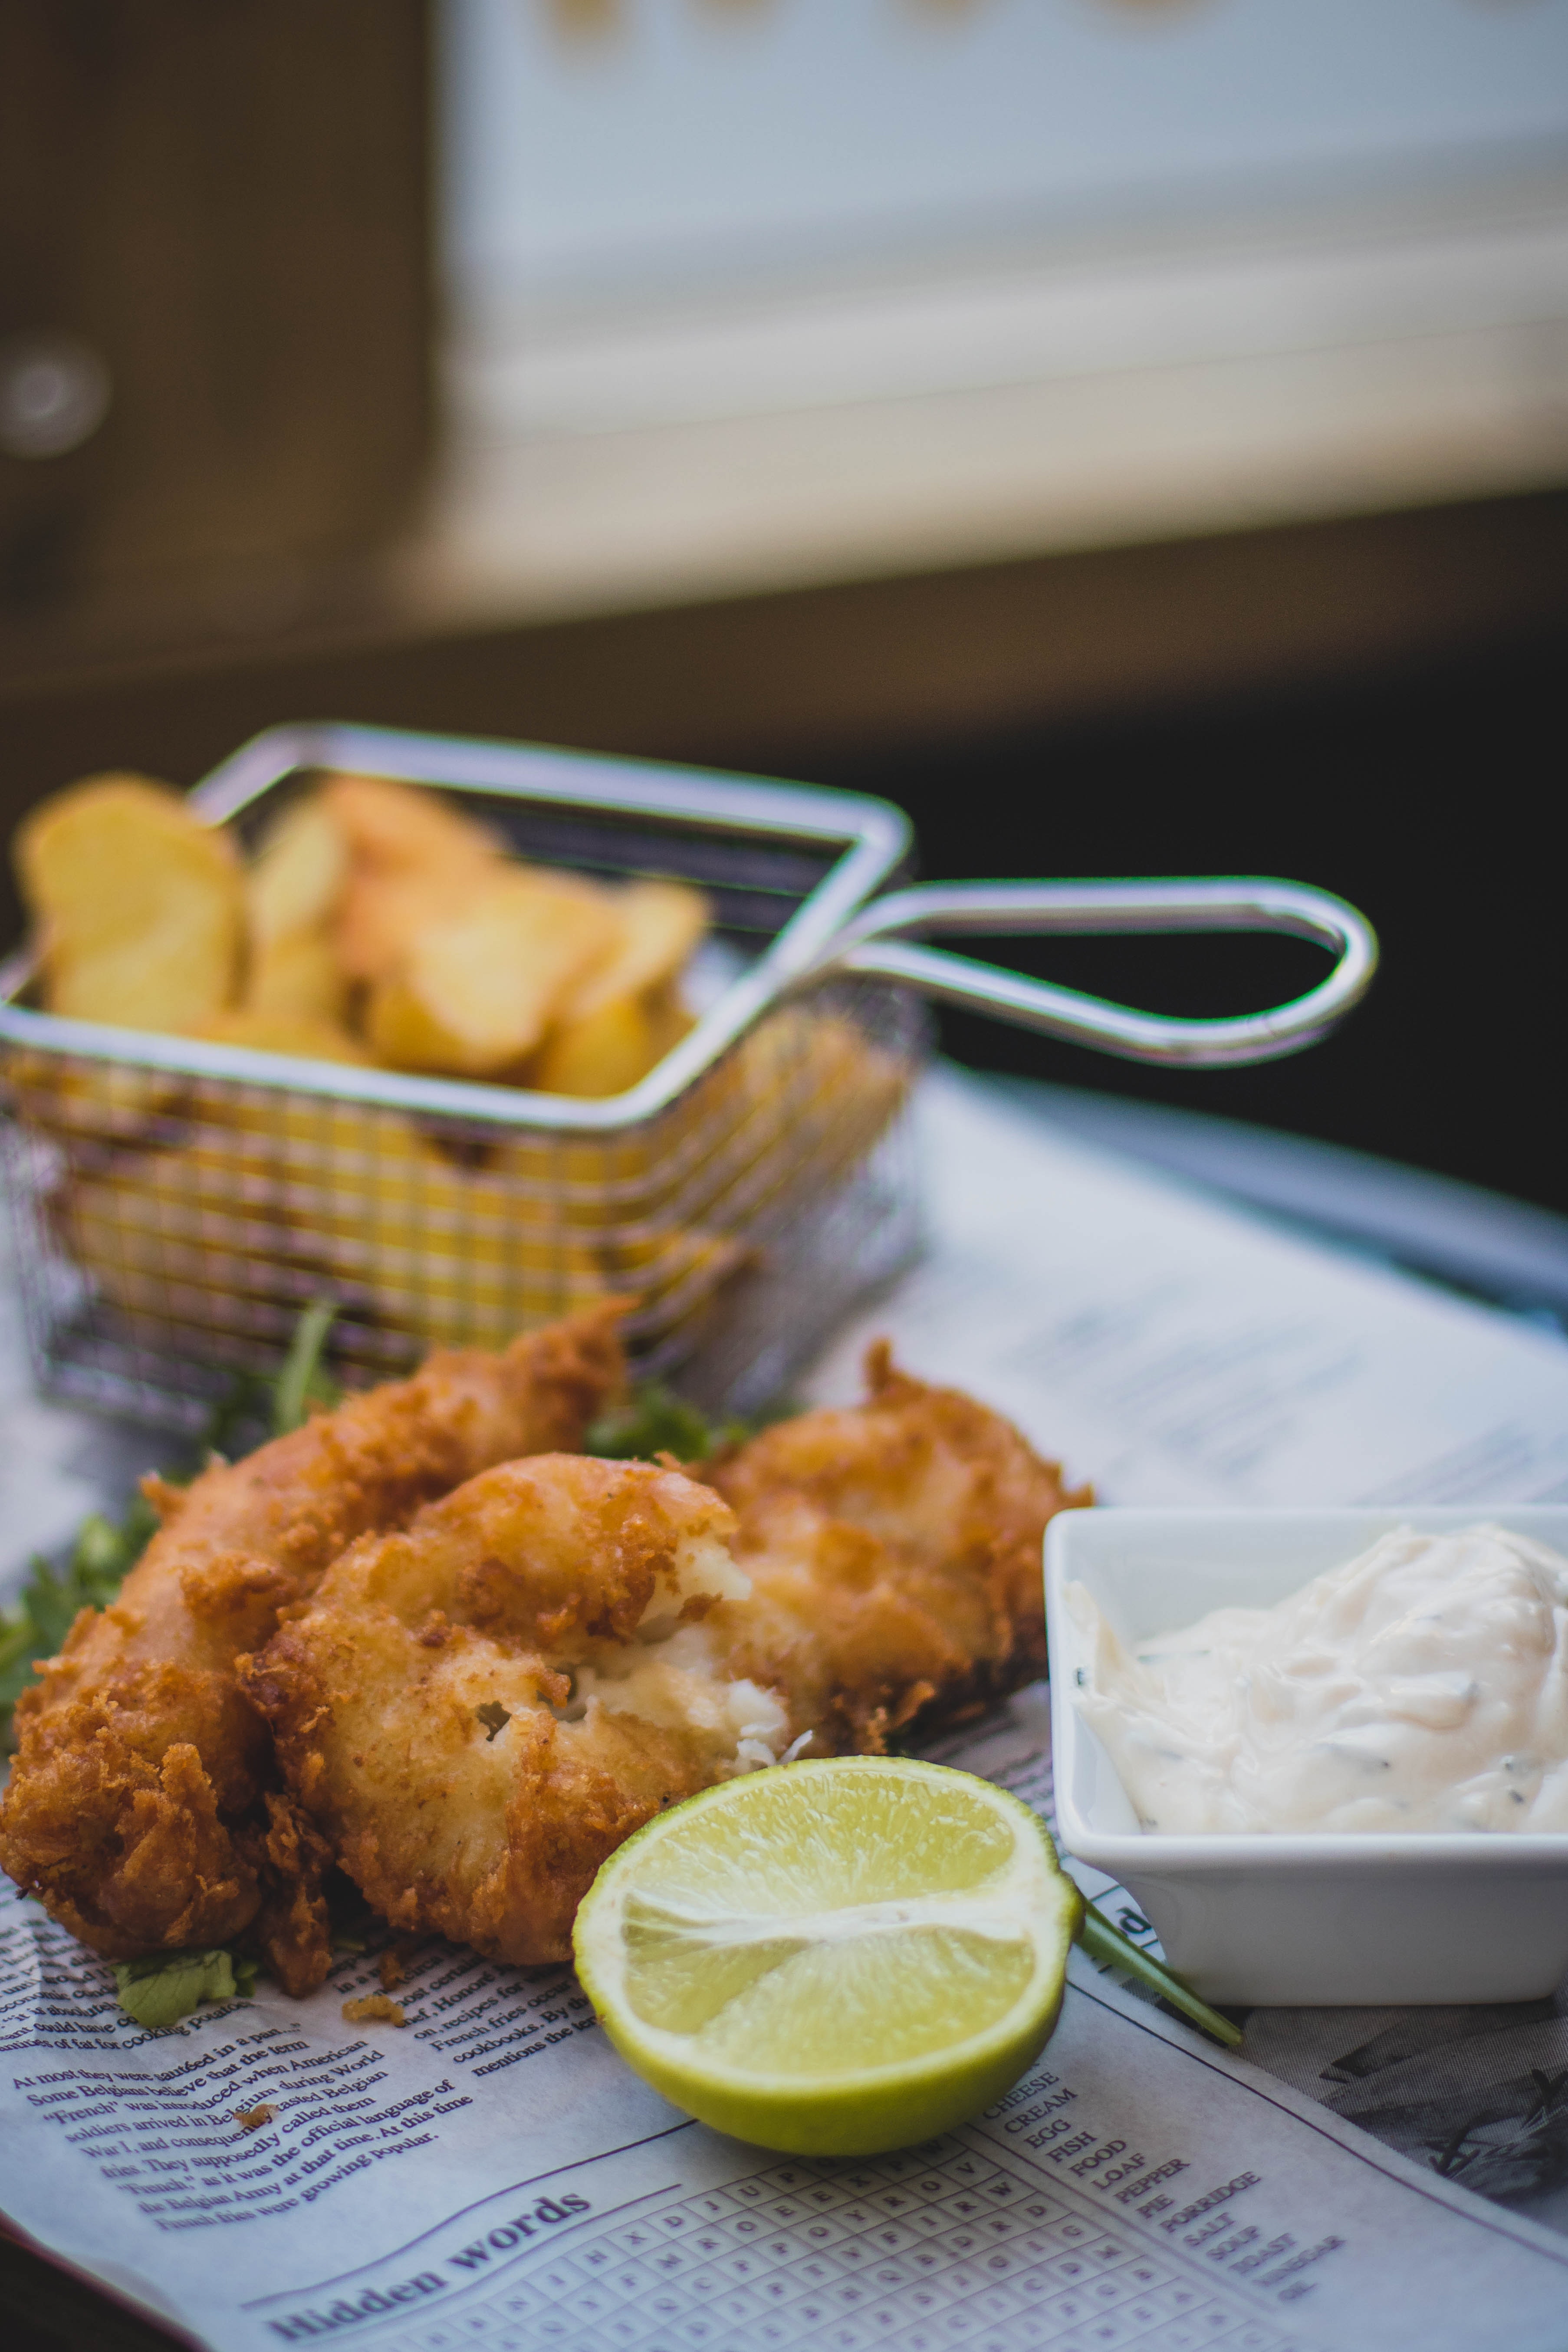
dish, food, cuisine, fried food, ingredient, fritter, pakora, Lemon chicken, lime, karaage, produce, deep frying, Clam cake, fish and chips, meat, fishcake, orange chicken, fried chicken, frying, Bakwan, chicken meat, fast food, seafood